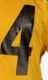
Number: 4